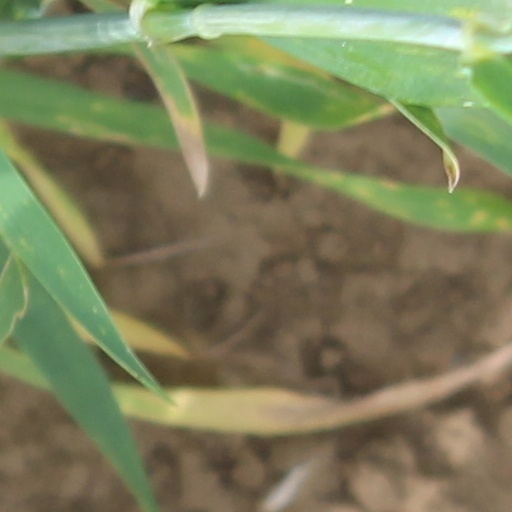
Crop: wheat